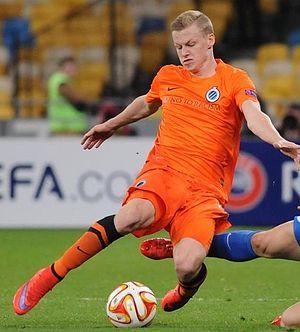
Nikola Storm, né le 30 septembre 1994 à Maldegem, est un footballeur belge. Il évolue actuellement à Oud-Heverlee Louvain au poste d'attaquant, prêté par le Club Bruges KV.